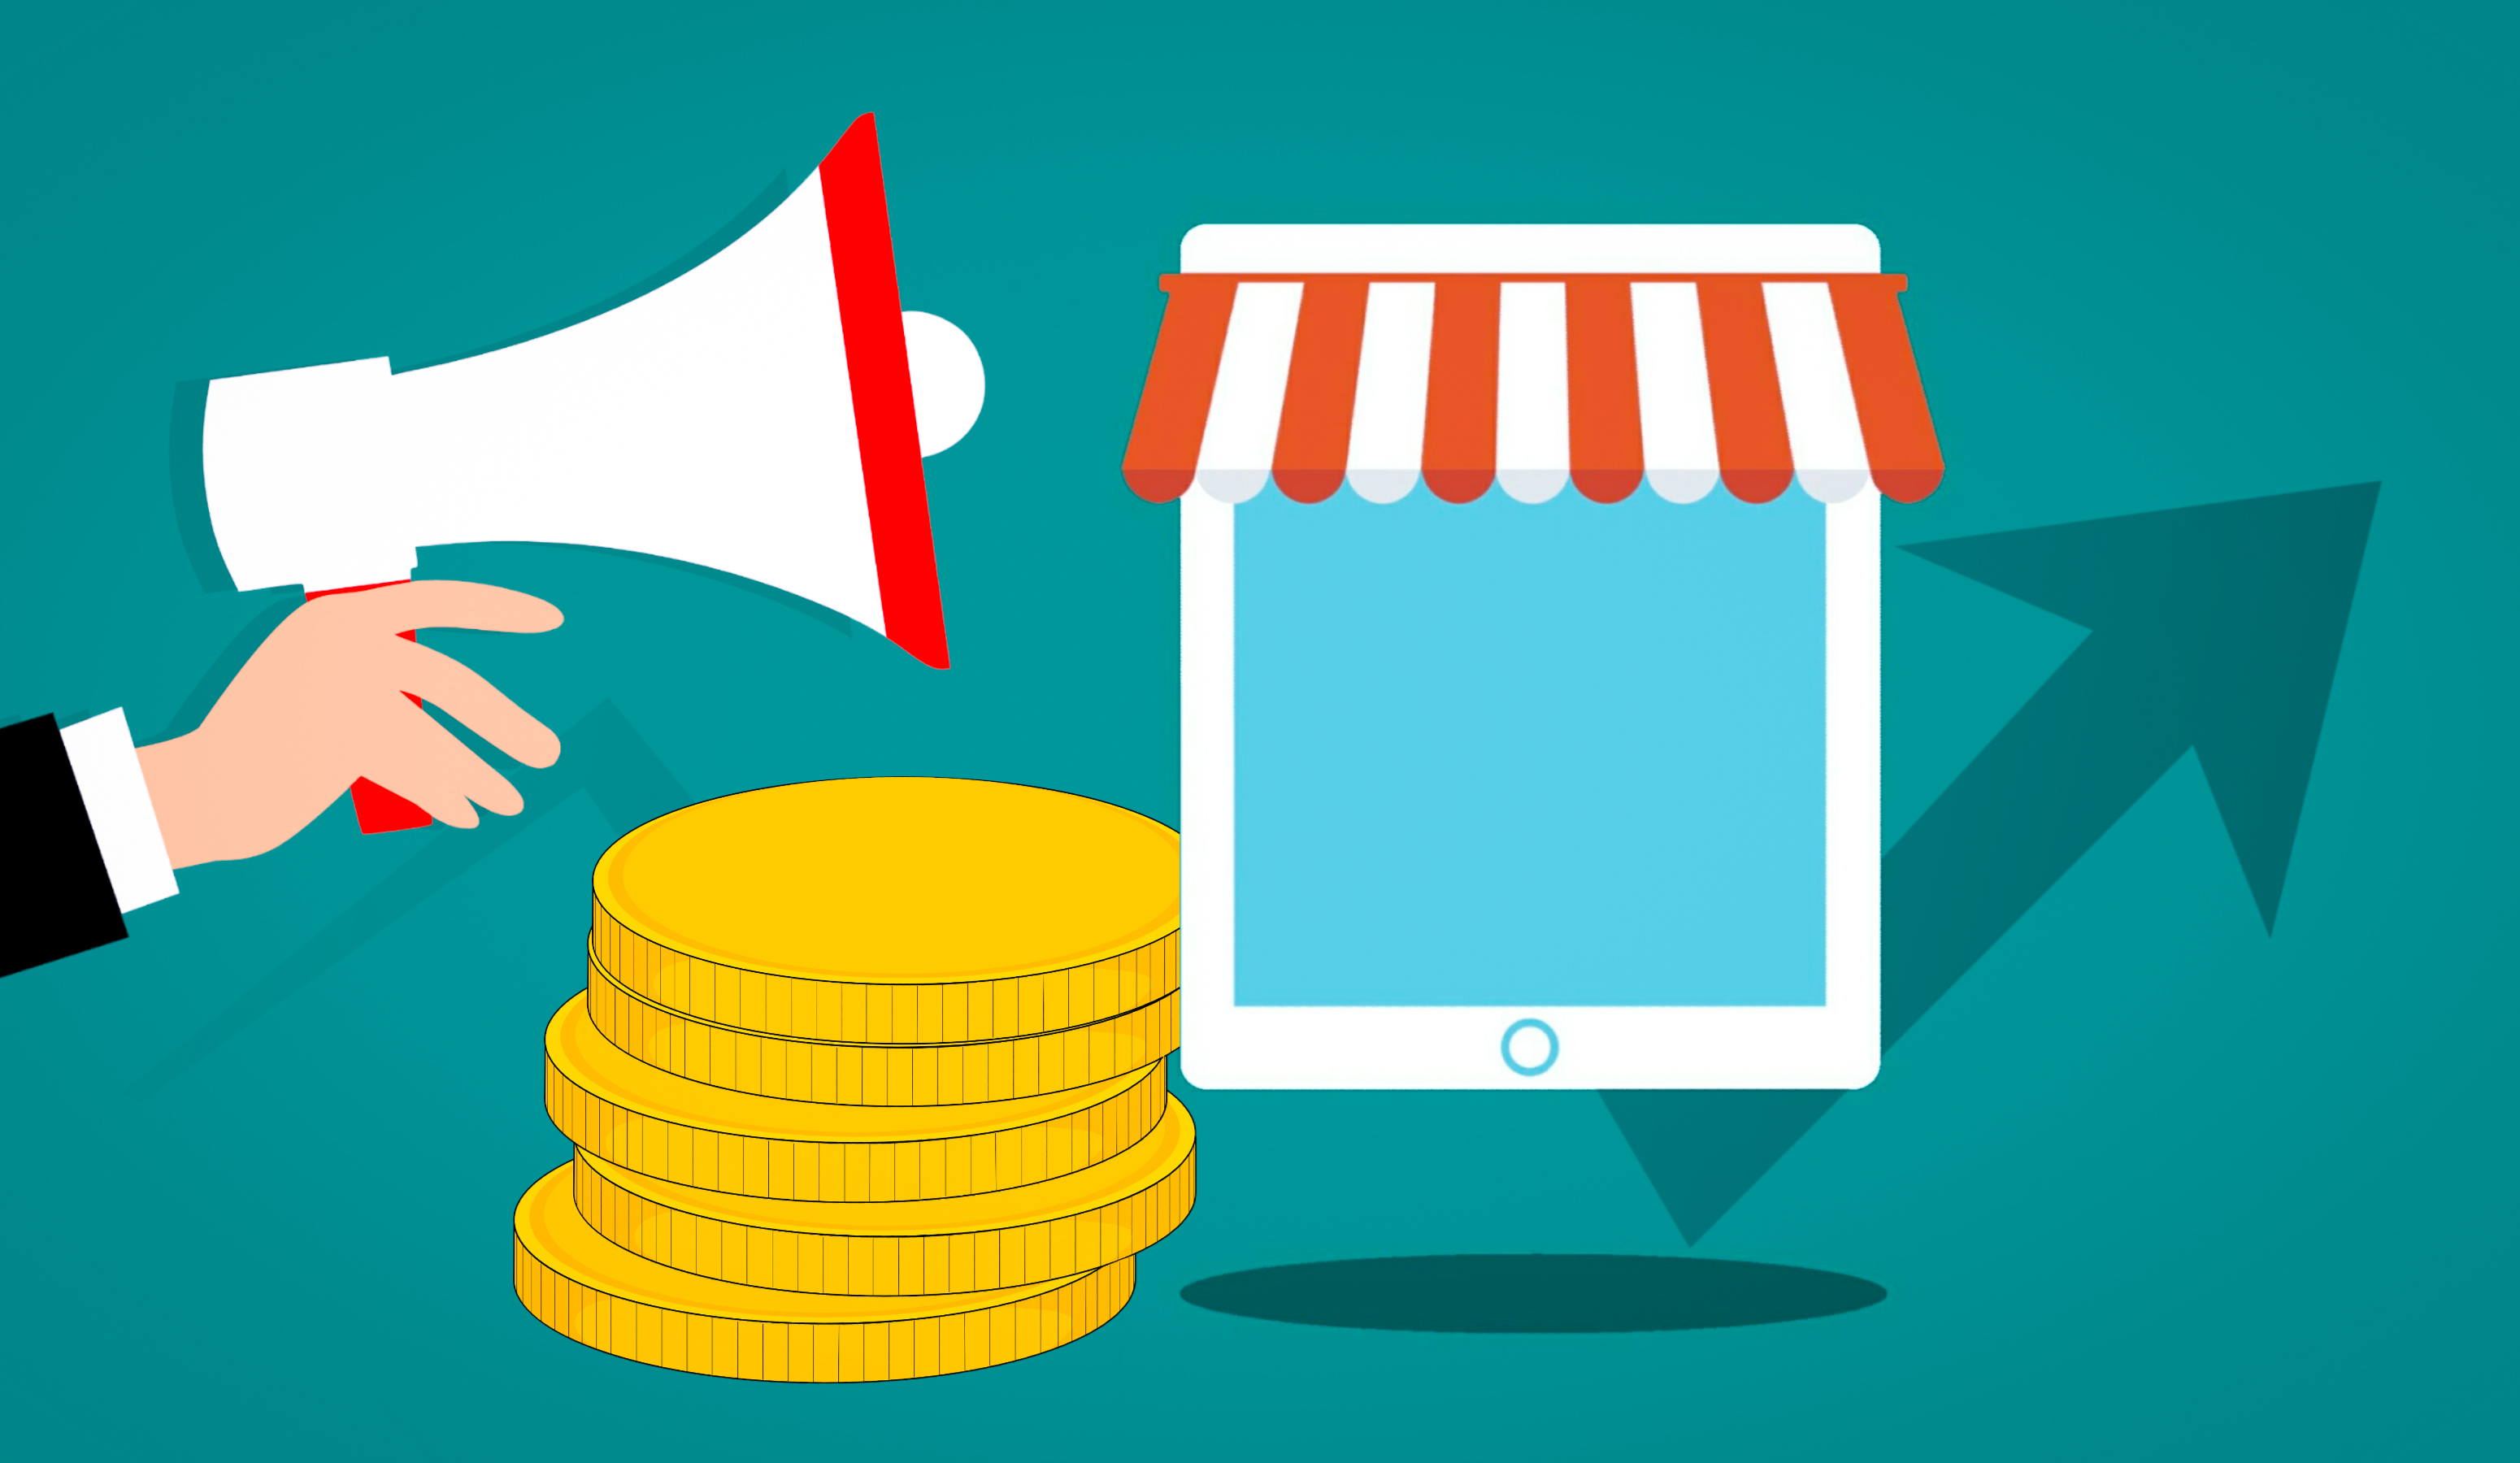
ecommerce, advertisement, business, announcement, buy, commerce, electronic, megaphone, online, earn, marketing, payment, tablet, store, retail, eShop, technology, profit, sale, internet, cartoon, promotion, idea, illustration, flag, clip art